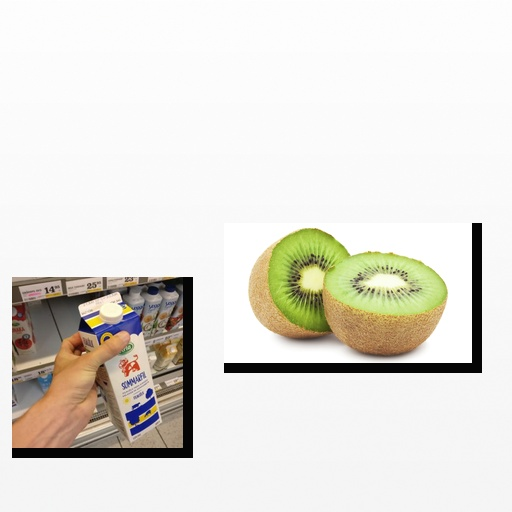
Food items: sour_milk, kiwi